Jerusalem

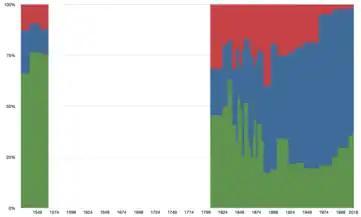
Demographic history of Jerusalem by religion based on available data

Government offices are located outside the Israeli municipal limits include the Palestinian Security Services, Force 17, the Preventative Security Service and the Ministry of Interior. There is a Palestinian Authority regional office and an electoral office located in the Dahiyat al Barid neighbourhood.